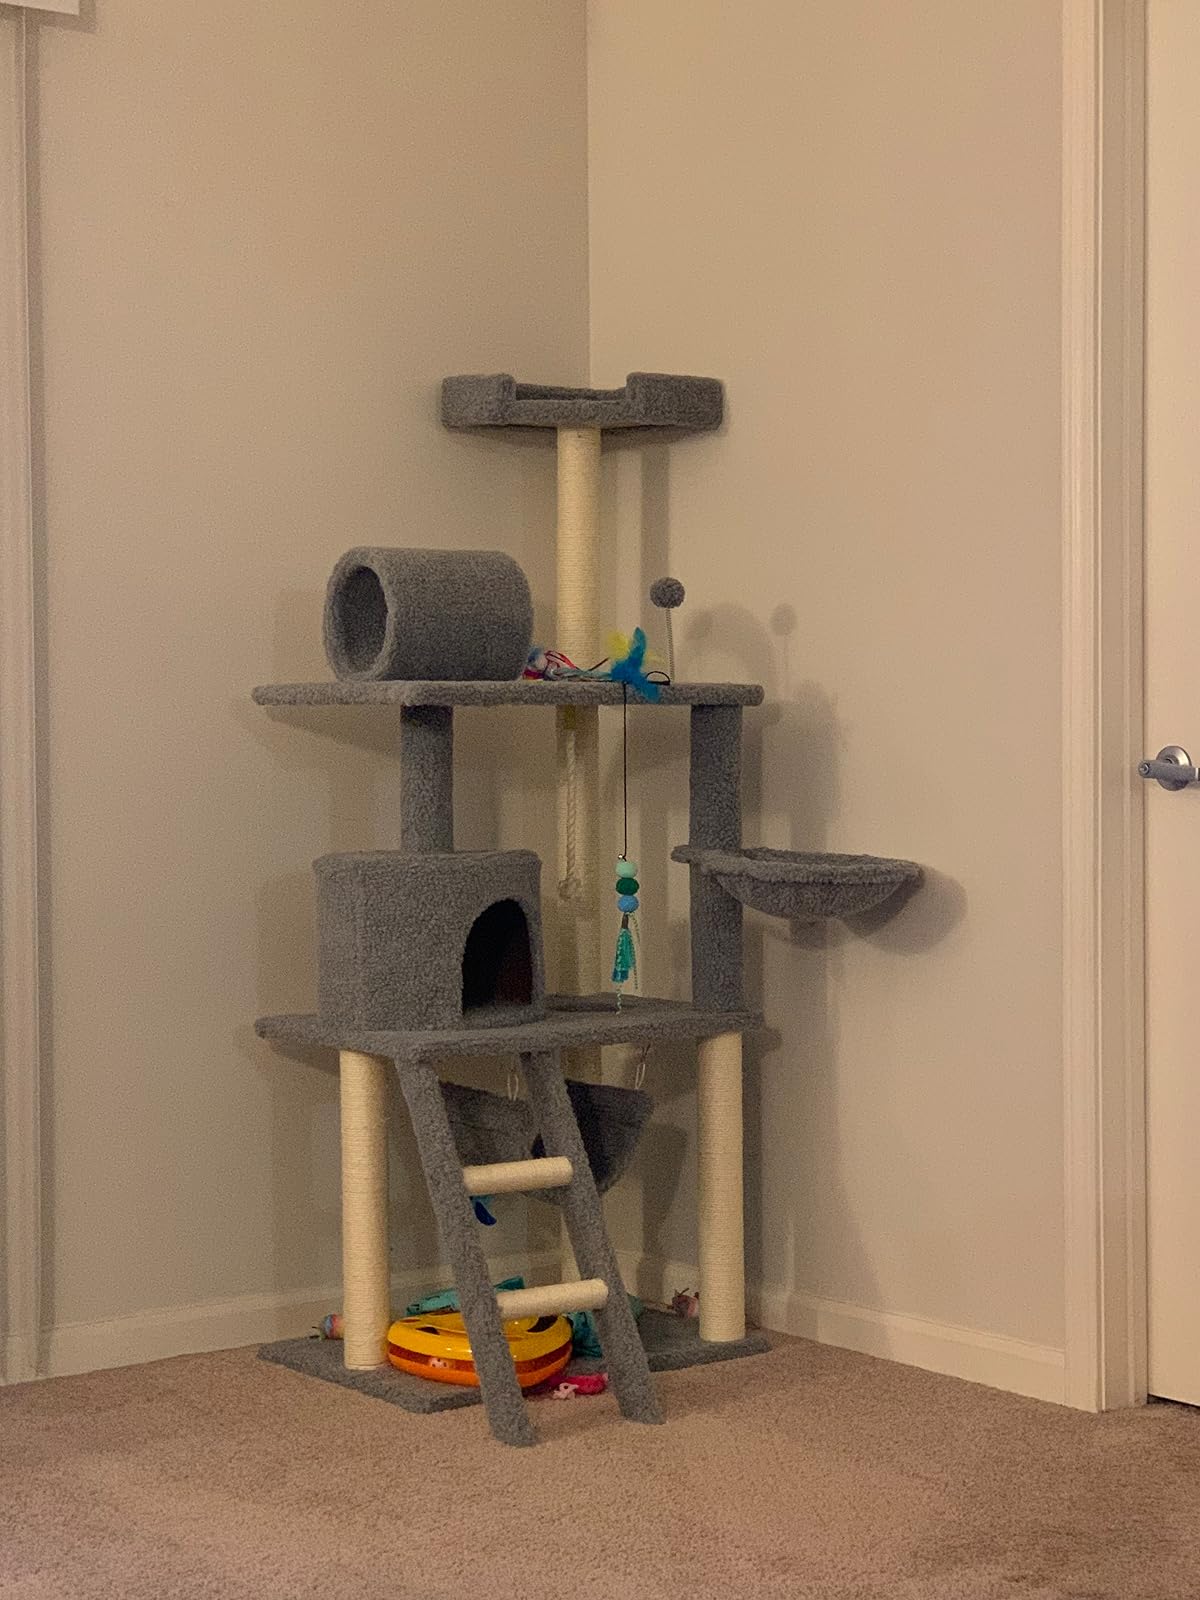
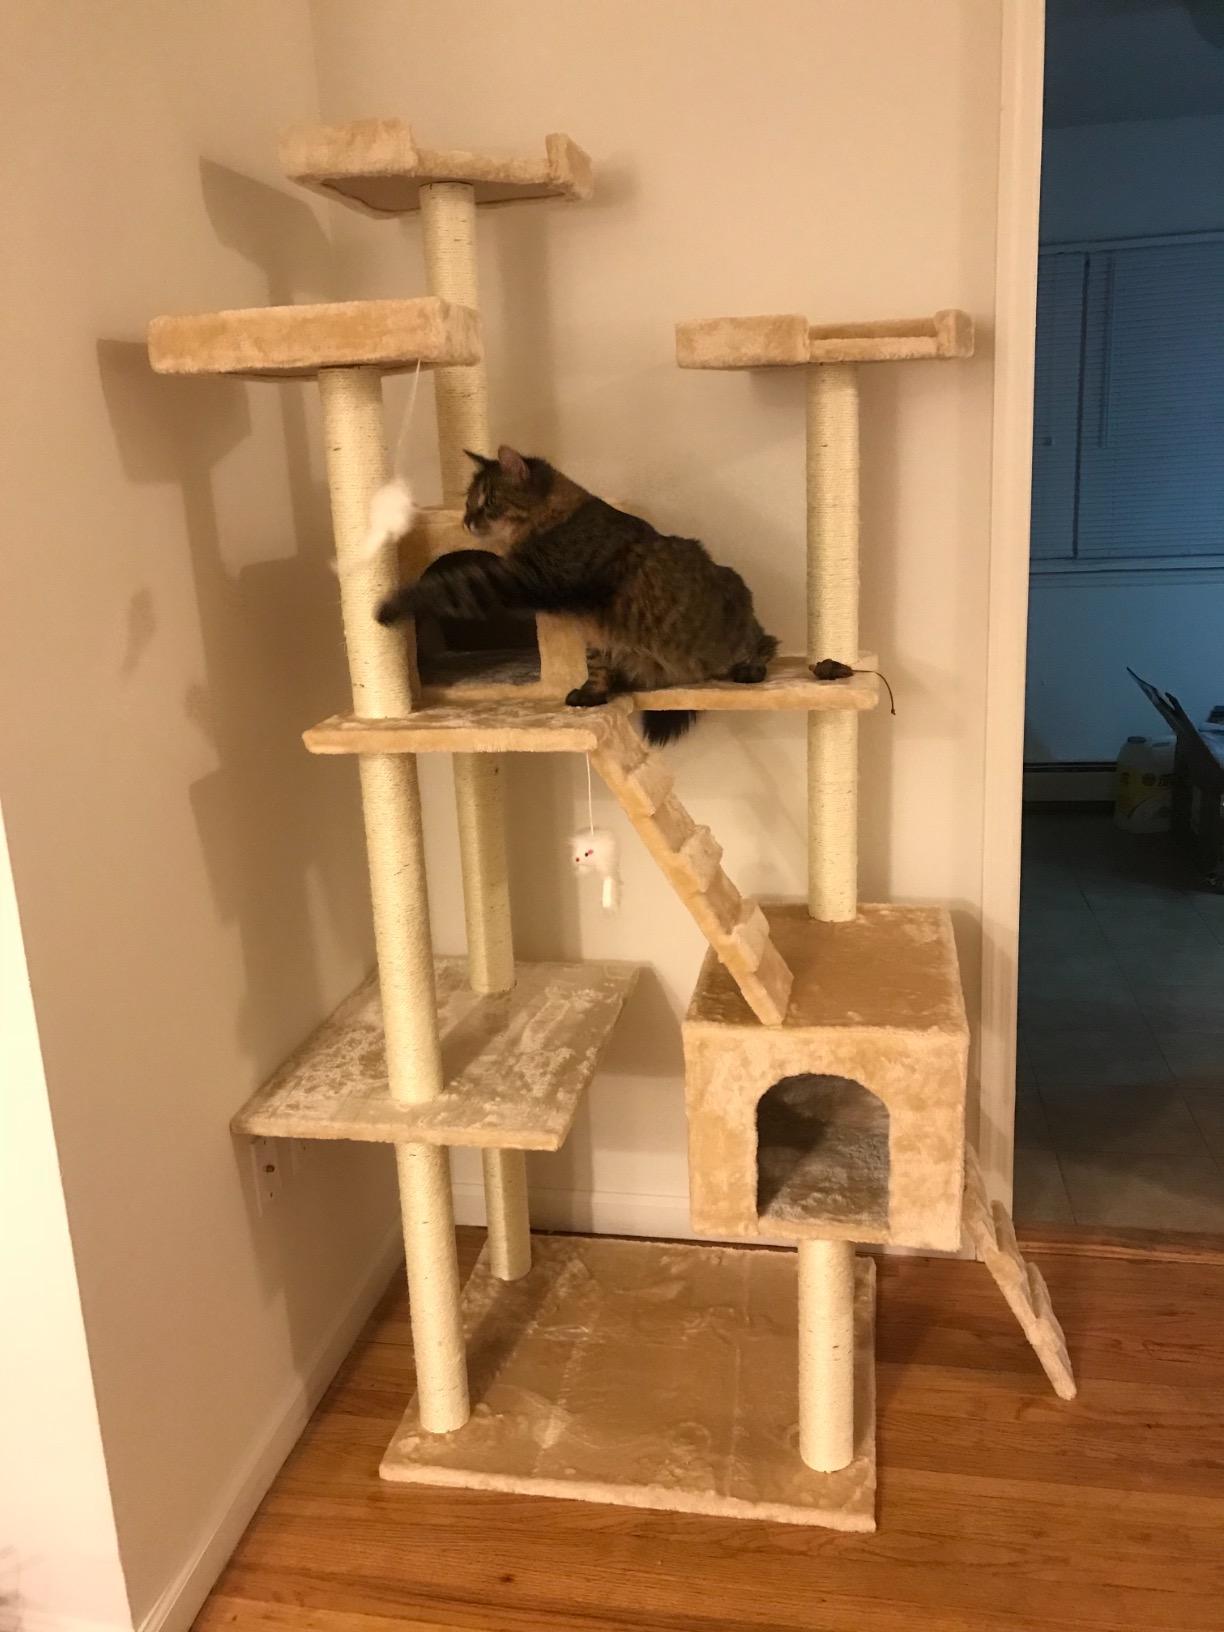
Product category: items_cat tree
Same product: no